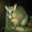
Label: possum